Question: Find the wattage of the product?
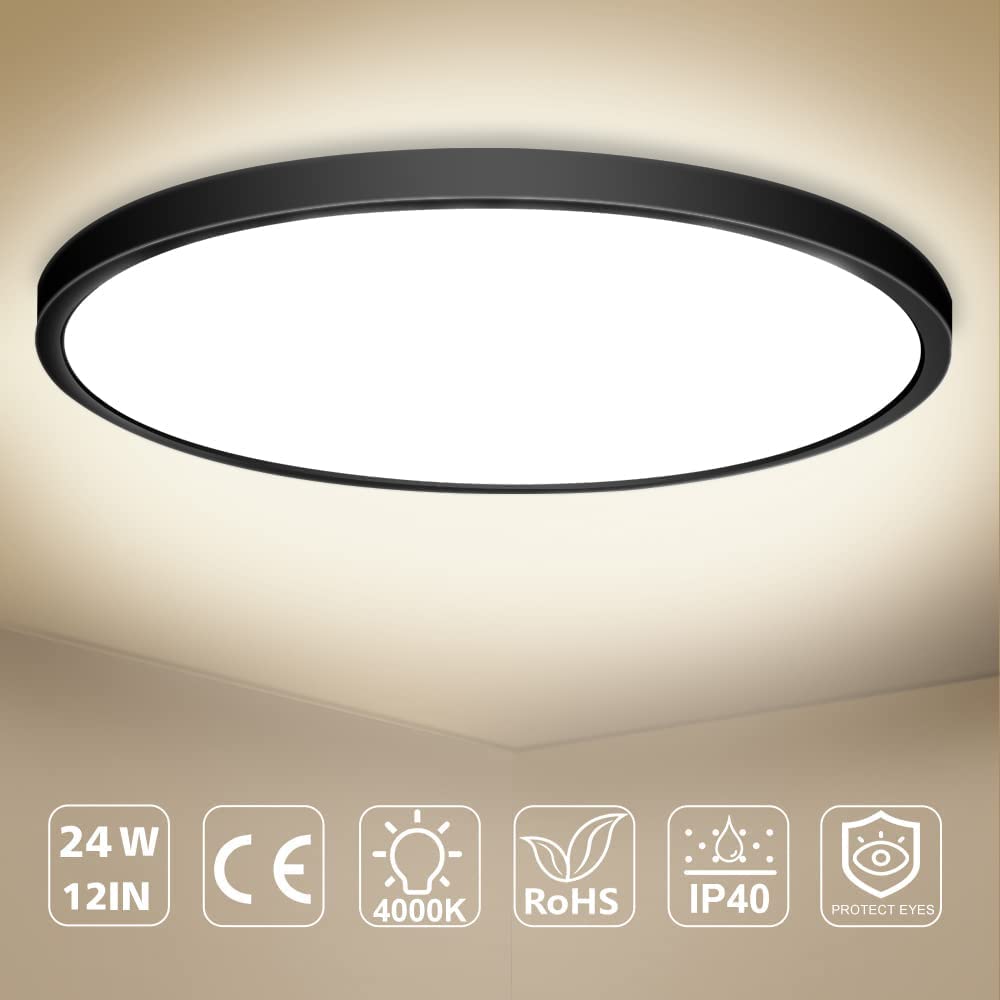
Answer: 24.0 watt